Farnham, Suffolk

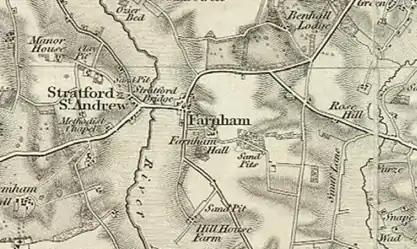
Map of Farnham dating back to 1837

In this he also described the village as having a population of 184 and 46 houses, with property costing around £1,521. He also said the village had an acreage of 1,177.